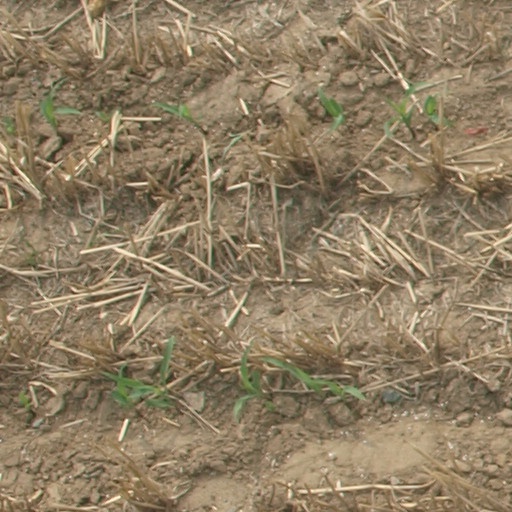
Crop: maize; corn